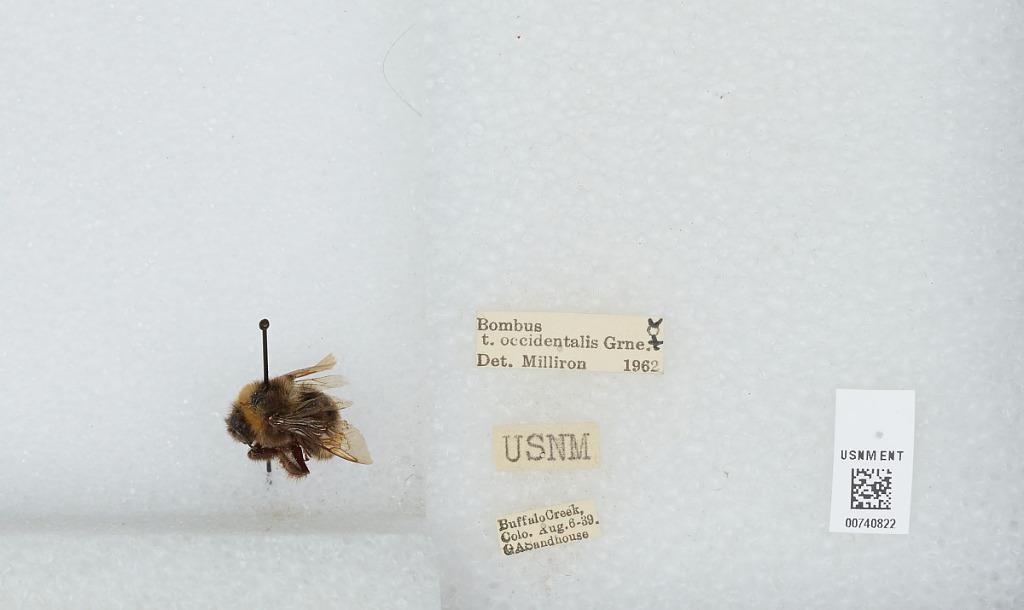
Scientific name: Bombus (Bombus) occidentalis Greene
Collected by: G. Sandhouse
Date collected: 1939-8-6
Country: United States
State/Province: Colorado
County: Jefferson
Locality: Buffalo Creek
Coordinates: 39.3864, -105.27
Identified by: Milliron